Ballylifford

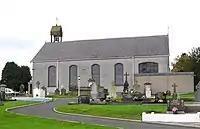
Ballylifford Roman Catholic Church in 2006

Ballylifford is a townland in County Londonderry, Northern Ireland. It is within the civil parish of Ballinderry, on the western shores of Lough Neagh, and is part of Mid-Ulster District. Many of the houses in the area have been built along Ballinderry Bridge Road.